Aelred of Rievaulx

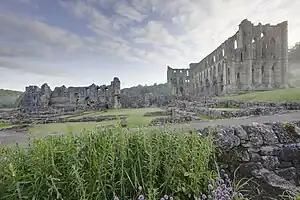
The ruins of Rievaulx Abbey on the River Rye in North Yorkshire.

Aelred was born in Hexham, Northumbria, in year 1110, one of three sons of Eilaf, priest of St Andrew's at Hexham, himself a son of another Eilaf, treasurer of Durham. In 1095, the Council of Claremont had forbidden the ordination of the sons of priests. This was done in part to end the inheritance of benefices. He may have been partially educated by Lawrence of Durham, who sent him a hagiography of Saint Brigid.